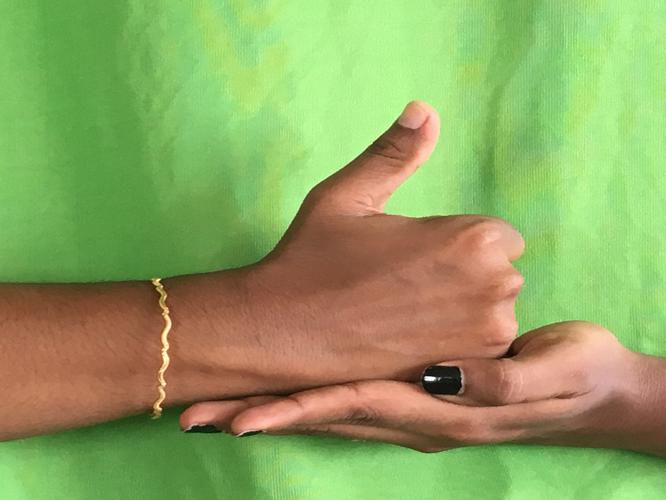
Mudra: Shivalinga
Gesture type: double_hand